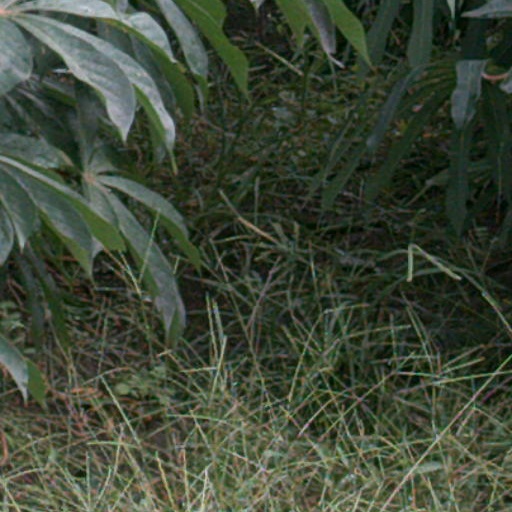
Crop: cassava